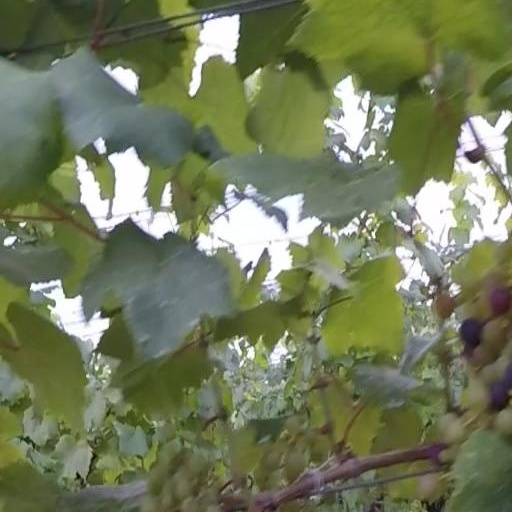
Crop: grape